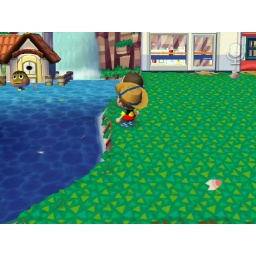
Like a duck in water